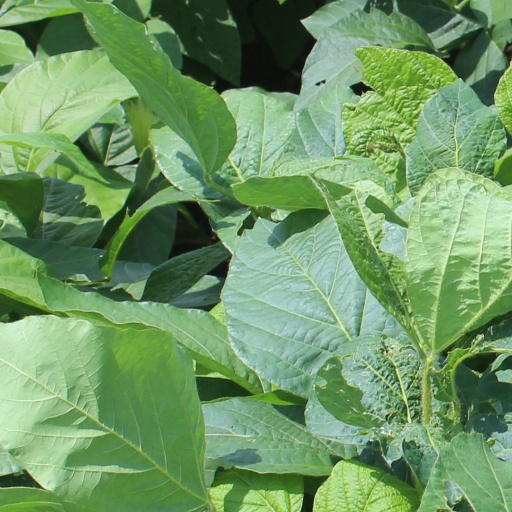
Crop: soybean